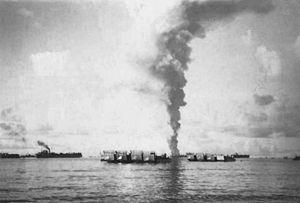
L'USS Mississinewa (AO-59) est un pétrolier ravitailleur auxiliaire de type T3 construit pour la marine des États-Unis pendant la Seconde Guerre mondiale.
Le Kaiten était un sous-marin de poche suicide conçu autour de la torpille Type 93 par la Marine impériale japonaise dans l'étape finale de la Seconde Guerre mondiale.